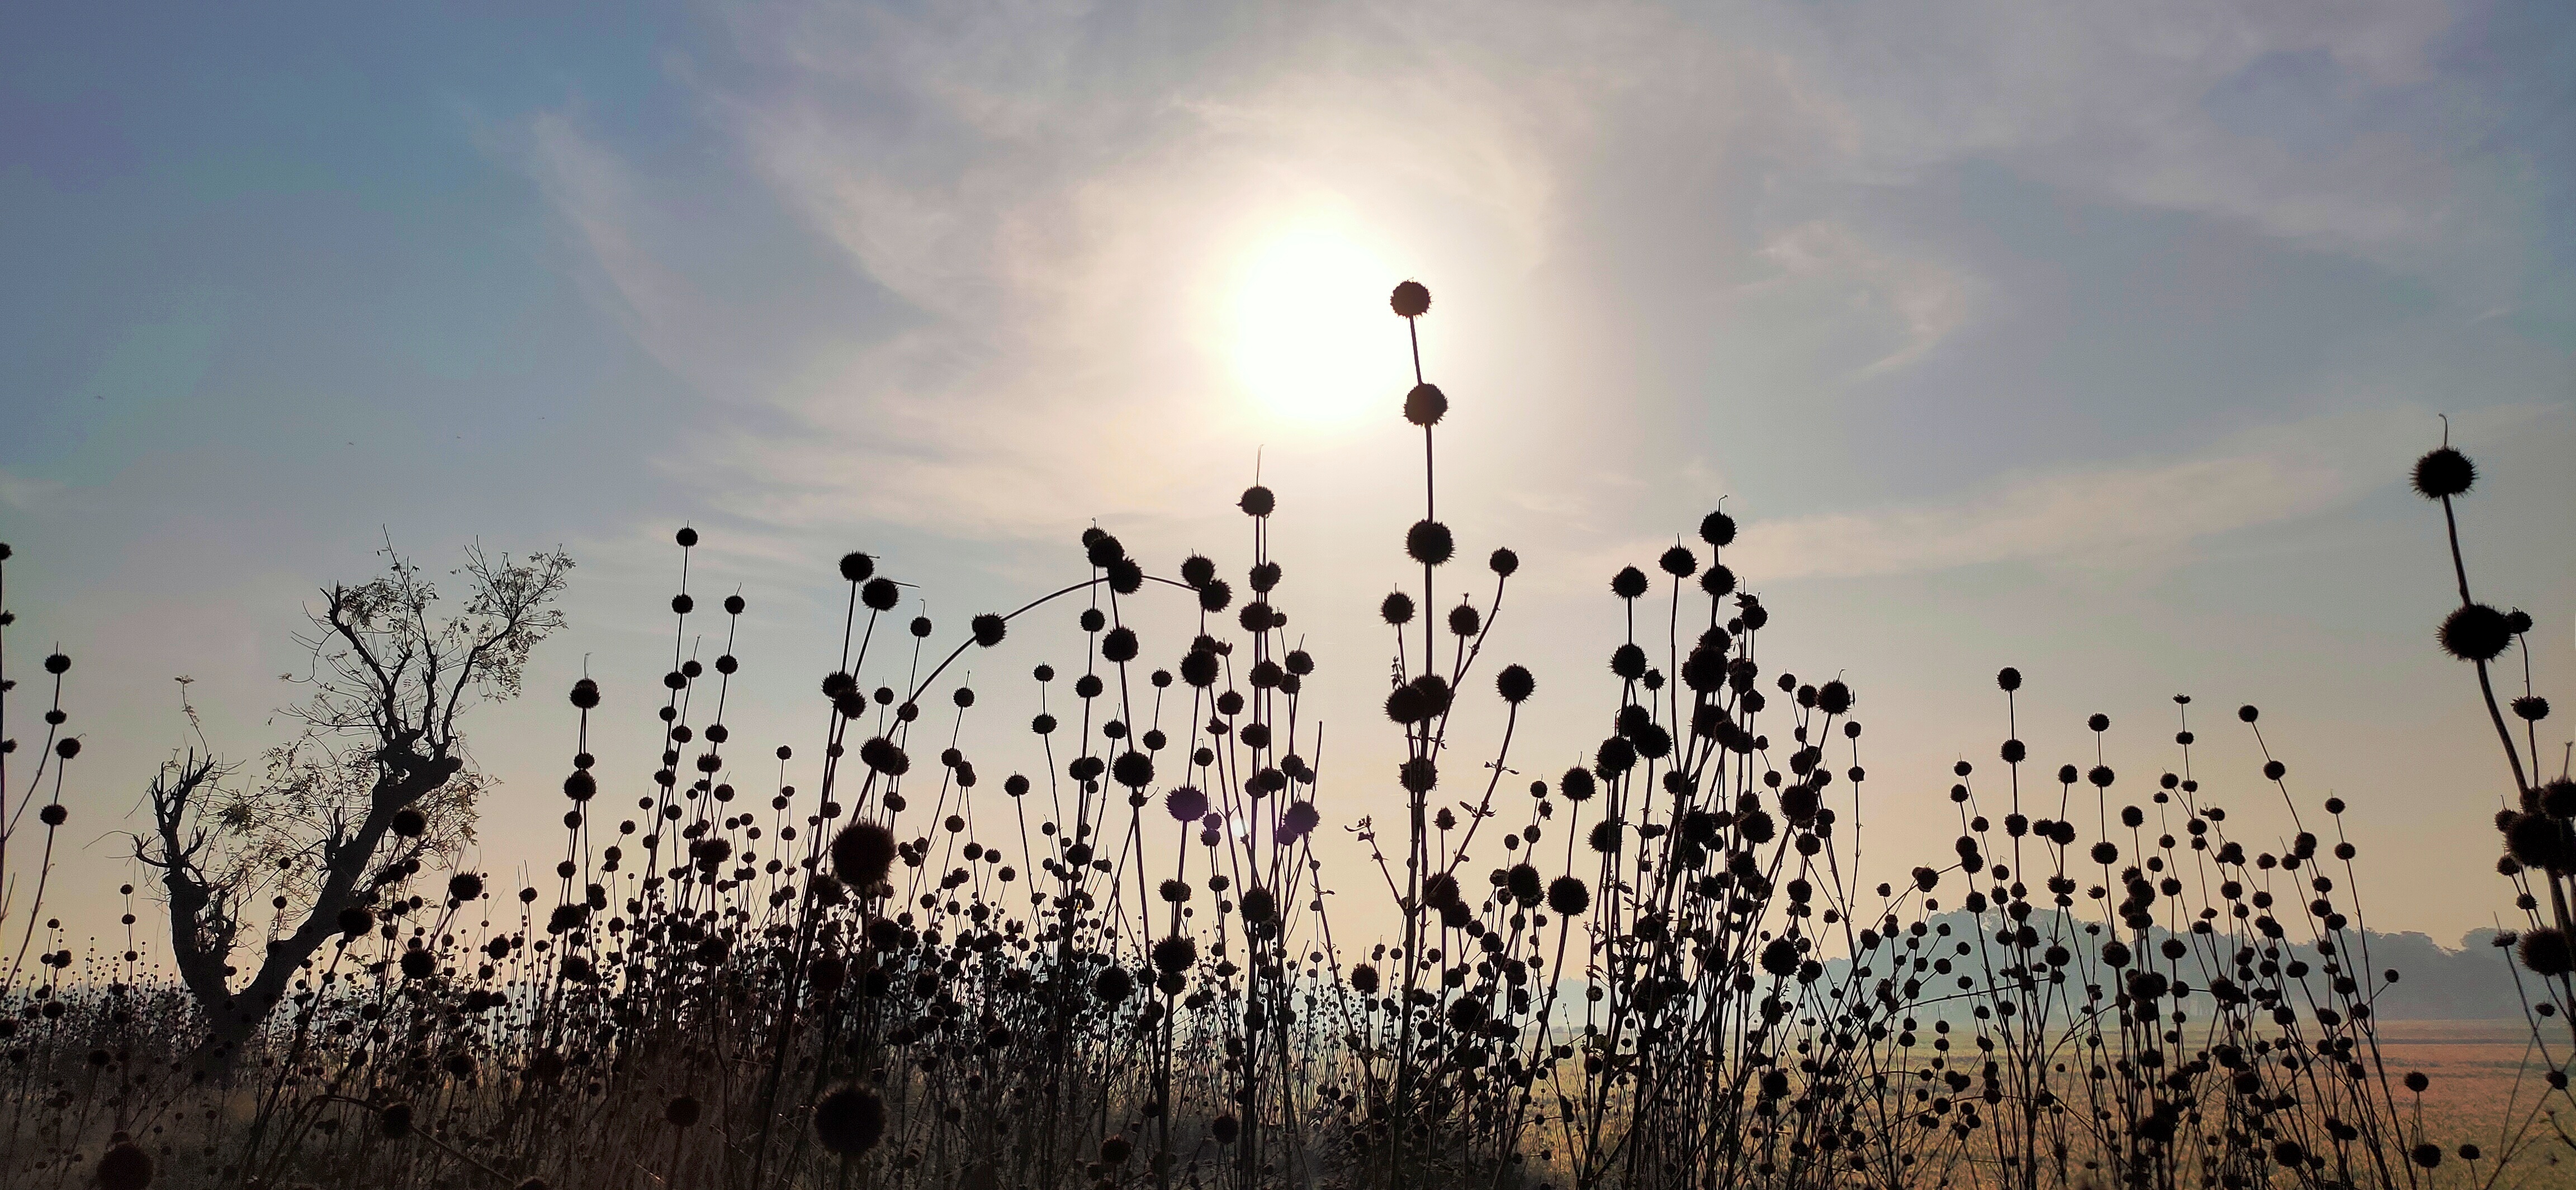
flowers, sun, sky, atmospheric phenomenon, morning, grass family, grass, plant, atmosphere, cloud, meadow, wildflower, tree, flower, silhouette, starling, photography, plant stem, field, landscape, evening, grassland